Lemuel Shaw

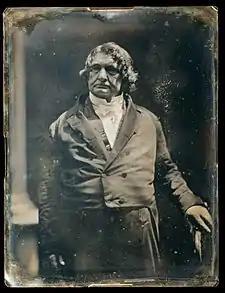
Portrait photograph

In politics, Shaw was first a Federalist and later a Webster Whig, but remained all his life a free-trader. He attended Unitarian services, though he was never a communicant. Fond of entertaining and dining out, he was simple and affectionate in his home life, his interest in the social events of his household extending to the minutest details.